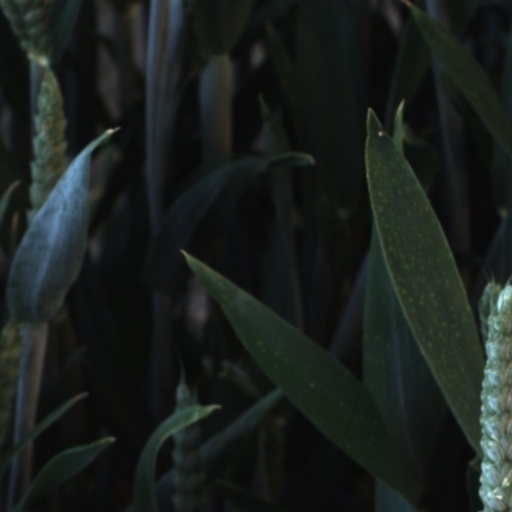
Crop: wheat